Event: Nepal Earthquake
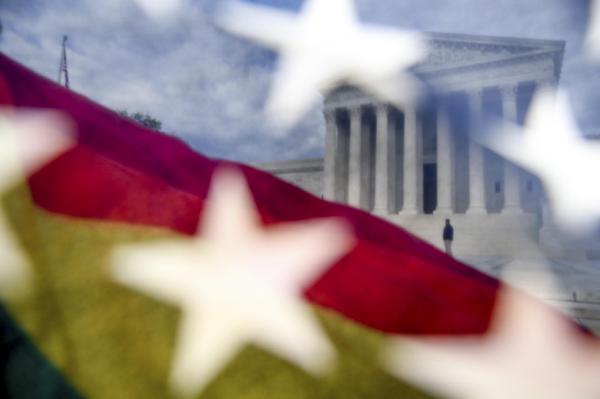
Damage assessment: no_damage